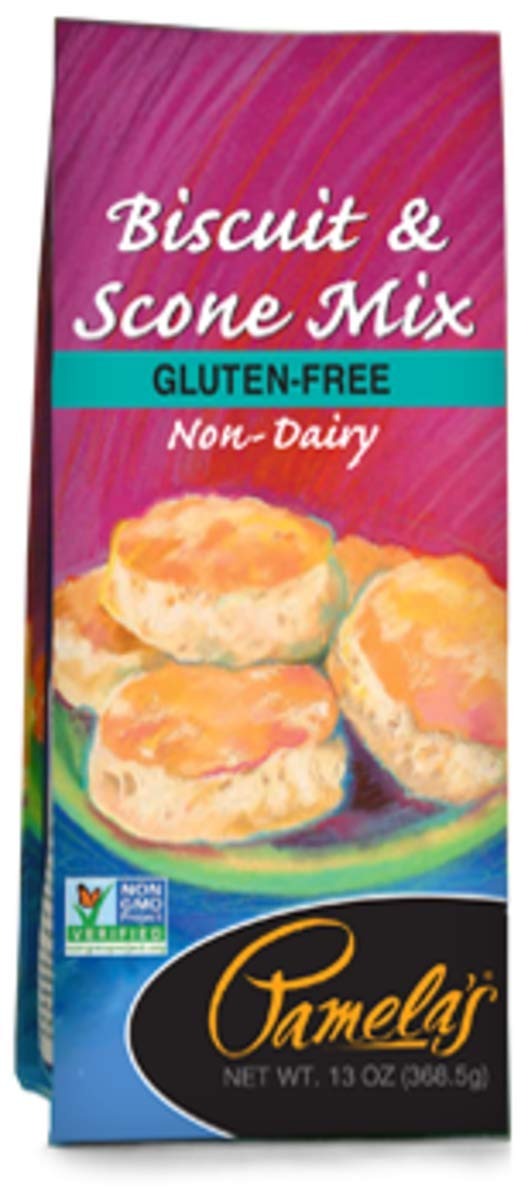
Item Name: Pamelas Products BG16977 Pamelas Products Biscuit-Scone Mix - 6x13OZ
Product Description: Enjoy biscuits and scones anytime you want them! With two simple ingredients added to this mix&#44; you can make delicious sweet or savory biscuits&#44; and tender scones for breakfast&#44; lunch or dinner. Serve them with everything from butter and honey&#44; to gravy. No eggs needed!
Value: 78.0
Unit: Fl Oz

Price: 49.755